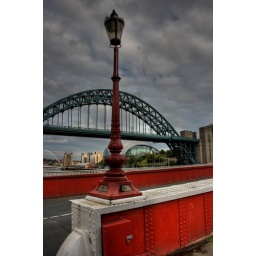
Looking from the swing bridge down the river in Newcastle